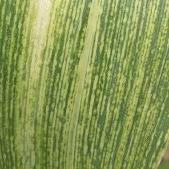
Crop: Maize
Condition: stripe-d